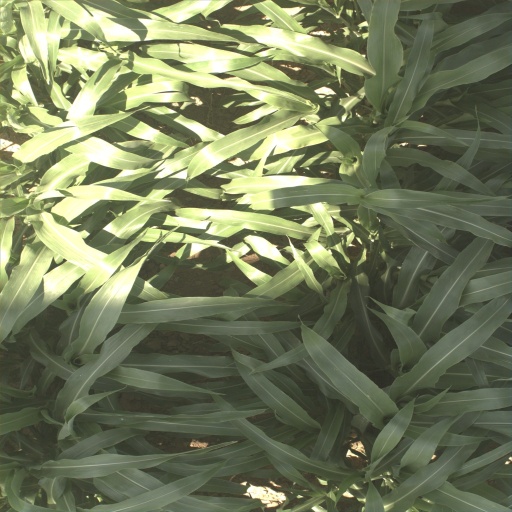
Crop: sorghum